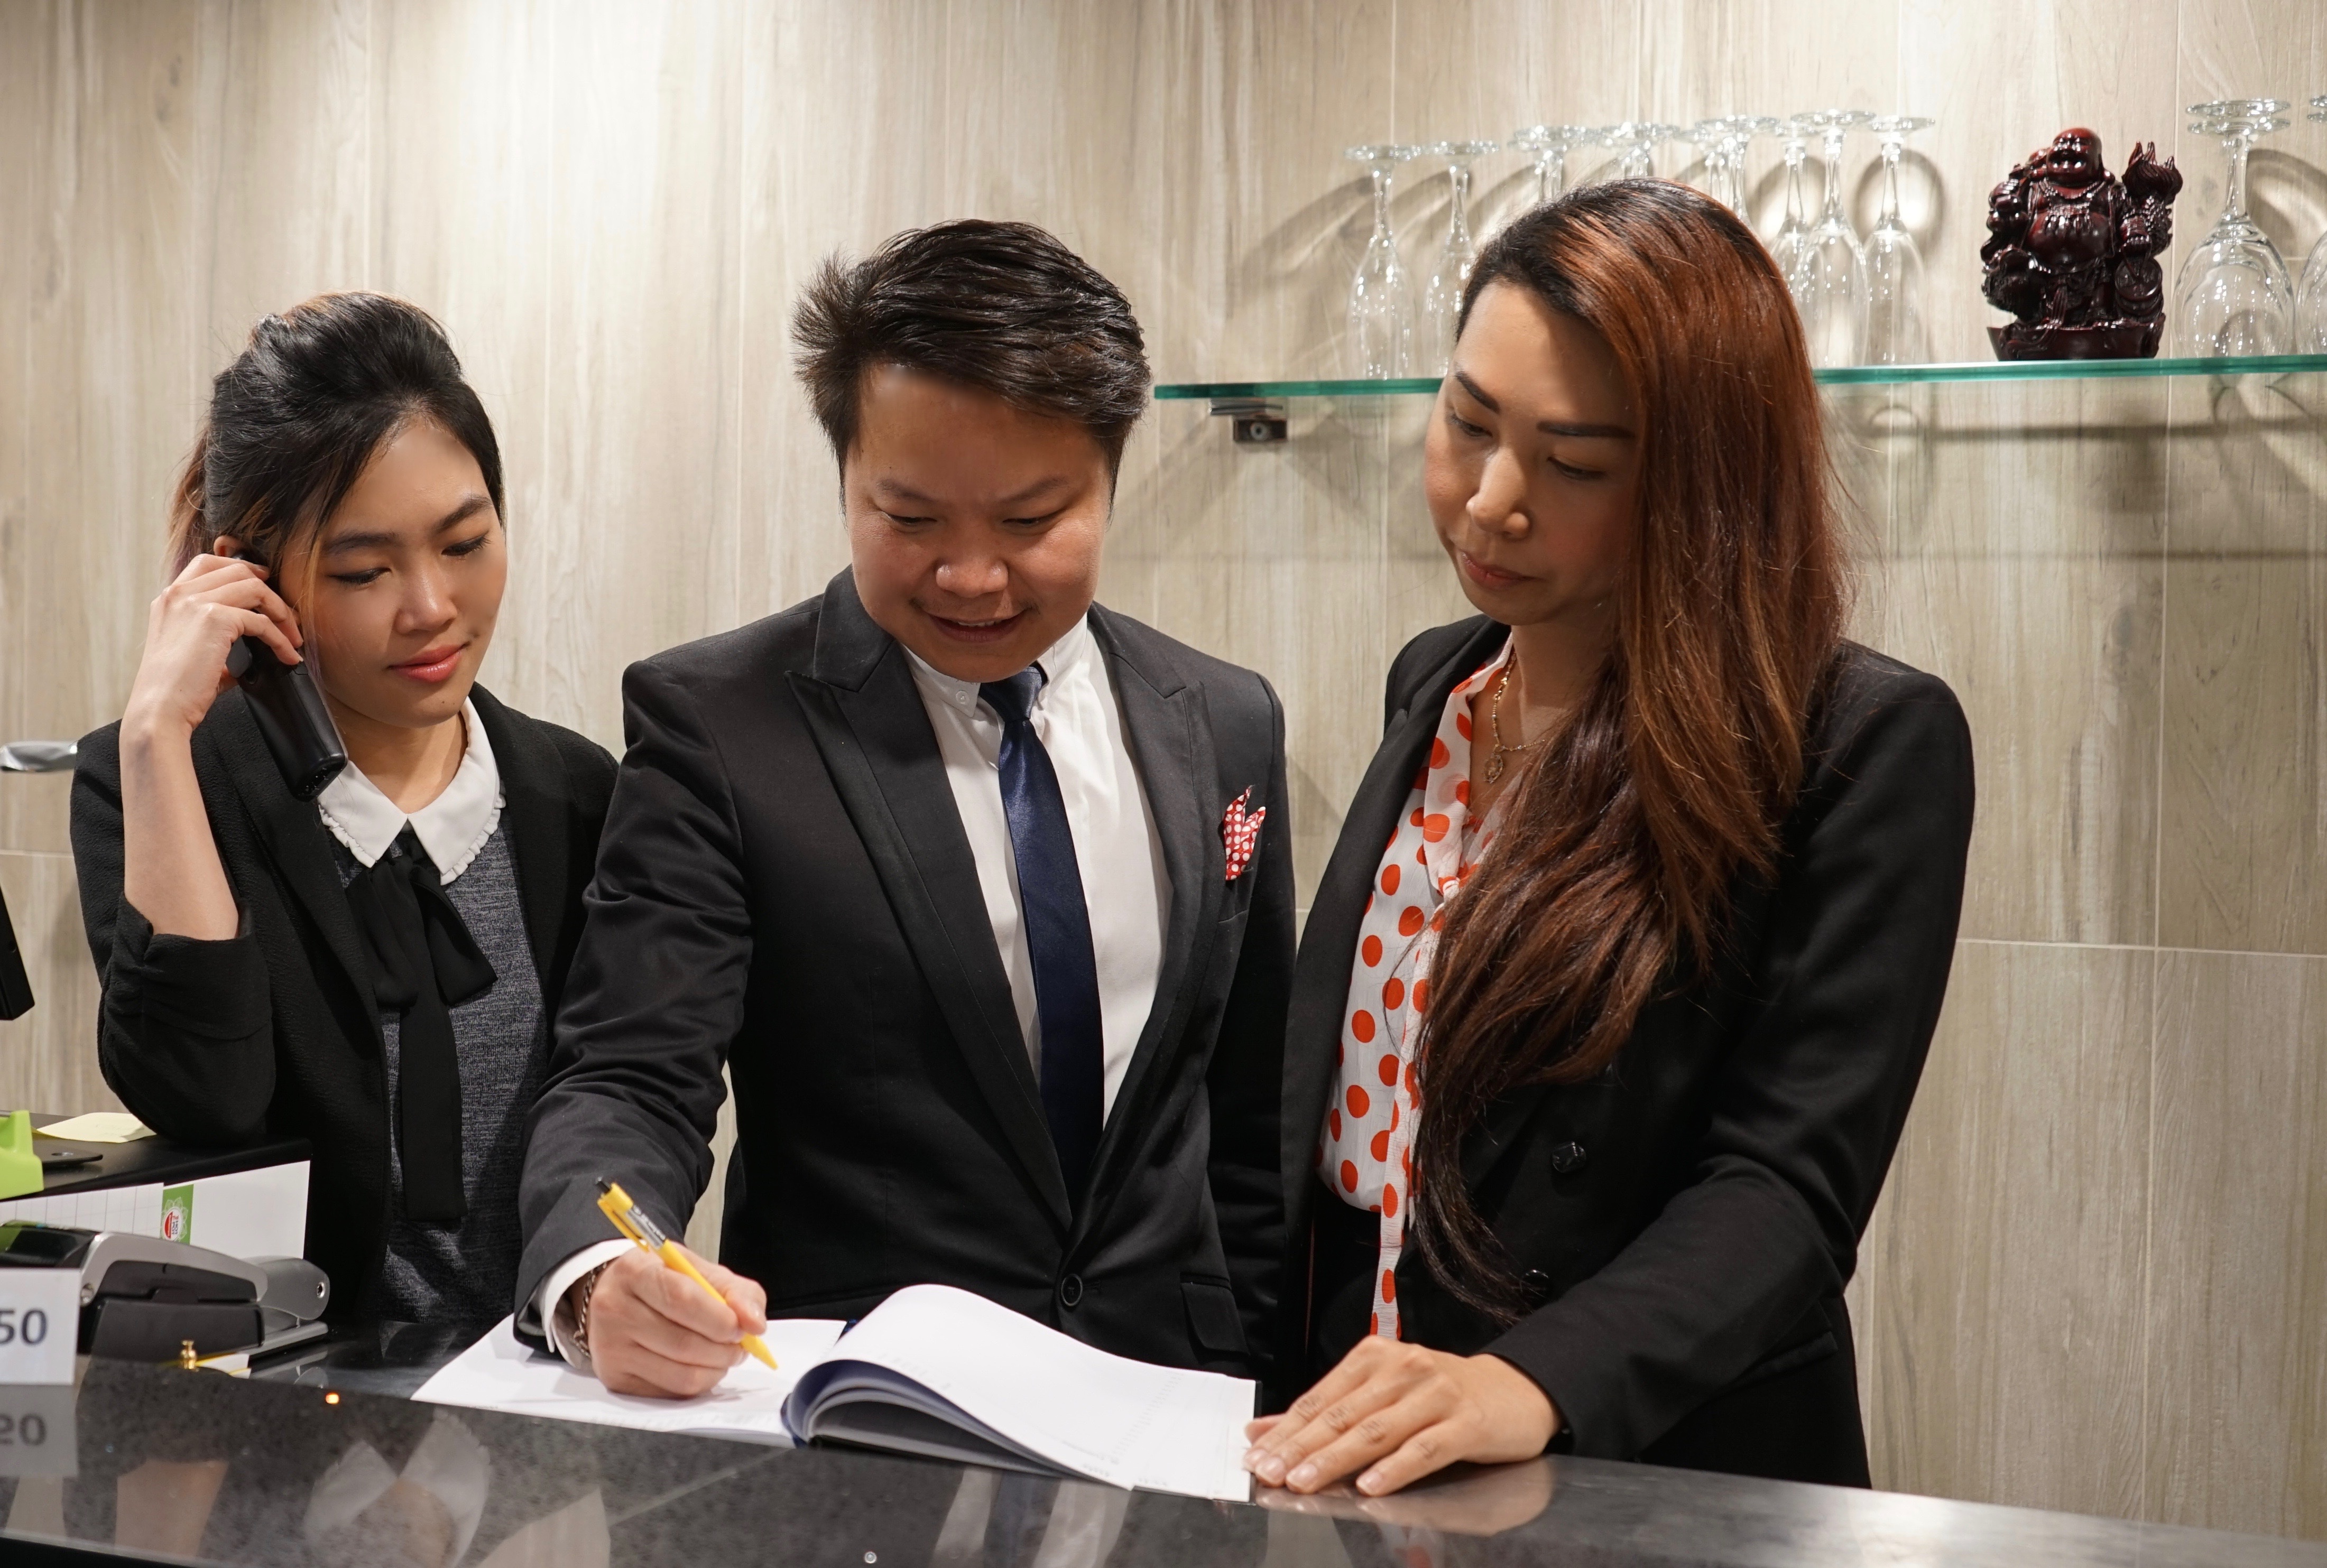
meal, training, professional, students, hospitality, job, manager, receptionist